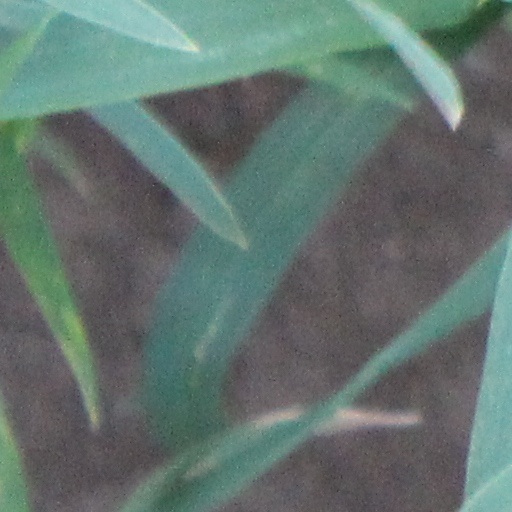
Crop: wheat